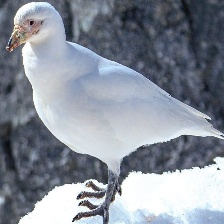
Species: SNOWY SHEATHBILL
Scientific name: CHIONIS ALBUS